Dolby noise-reduction system

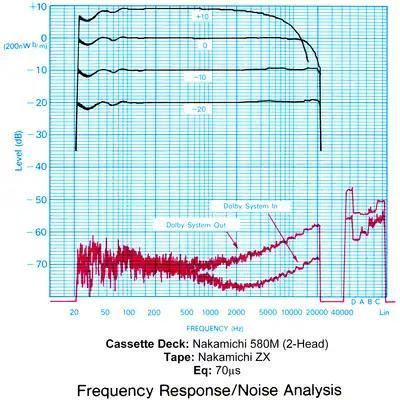
Noise and frequency response analysis of a Nakamichi 580M high-performance cassette deck with Dolby B-type noise reduction system

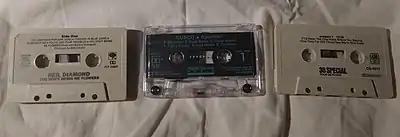
Three different music cassettes encoded with Dolby B, showing the various ways in which the use of the system could be indicated. "You Don't Bring Me Flowers" uses a simple Dolby logo; "Apurimac" uses a Dolby logo with "B NR" (also with "HX PRO" to indicate the complementary use of that technology); "Tour De Force" uses a Dolby logo with "Dolby System."

Dolby B-type noise reduction was developed after Dolby A, and it was introduced in 1968. It consisted of a single sliding band system providing about 9 dB of noise reduction (A-weighted), primarily for use with cassette tapes. It was much simpler than Dolby A and therefore much less expensive to implement in consumer products. Dolby B recordings are acceptable when played back on equipment that does not possess a Dolby B decoder, such as many inexpensive portable and car cassette players. Without the de-emphasis effect of the decoder, the sound will be perceived as brighter as high frequencies are emphasized, which can be used to offset "dull" high-frequency response in inexpensive equipment. However, Dolby B provides less effective noise reduction than Dolby A, generally by an amount of more than 3 dB.